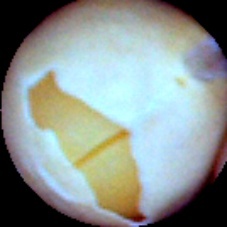
Label: Skin-damaged